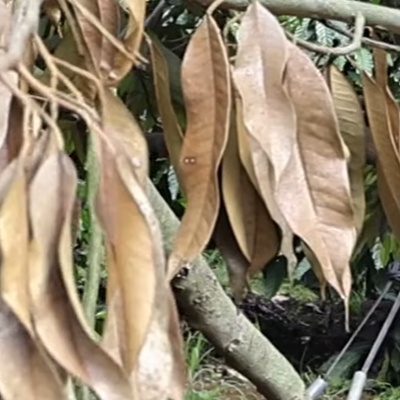
Label: Leaf_Rhizoctonia